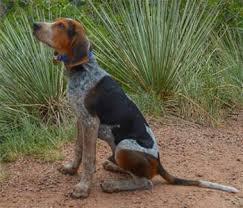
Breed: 217-n000050-bluetick